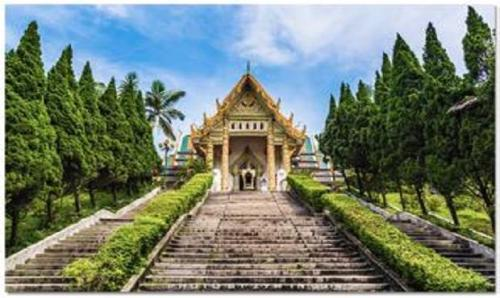
地标名称：开元寺泰佛殿
所在城市：潮州市·湘桥区